Creech St Michael

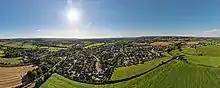
Panoramic of Creech St Michael

The name derives from the Celtic "crug", "hill"(although local residents think it means "creek", because the area is relatively flat), and the parish church of St. Michael, which dates from the 13th century.